Camp Fire (organization)

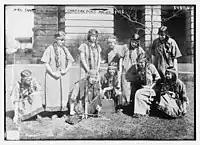
Mrs. Charlotte Gulick with Campfire Girls in 1915

In 1911, the Camp Fire Girls planned to merge with the Girl Scouts of America, formed by Clara A. Lisetor-Lane of Des Moines, Iowa, and Girl Guides of America (of Spokane, Washington) to form the Girl Pioneers of America, but relationships fractured and the merger failed. Grace Seton quit the group over the rejection of her committee's draft of a handbook, followed by Linda Beard in September 1911 over differences with the Gulicks. However, there was an organization meeting held by Lina Beard on February 7, 1912, in Flushing, New York of a Girl Pioneers of America organization.